Sra peang

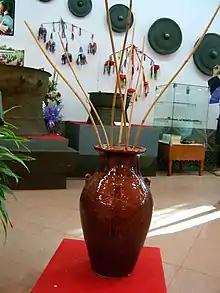
The jar of clay serves a recipient from which the rice wine is sipped from through long bamboo straws, as timber gongs are rung.

Rice wine was kept and consumed in jars until the 20th century according to French ethnologist Adhémard Leclère. However, it did not have a religious or ceremonial character.